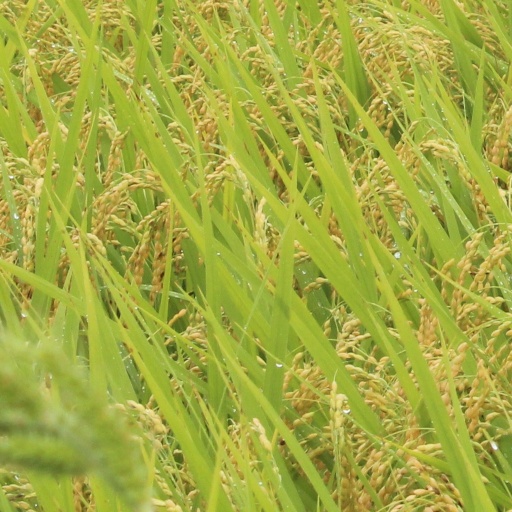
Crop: rice